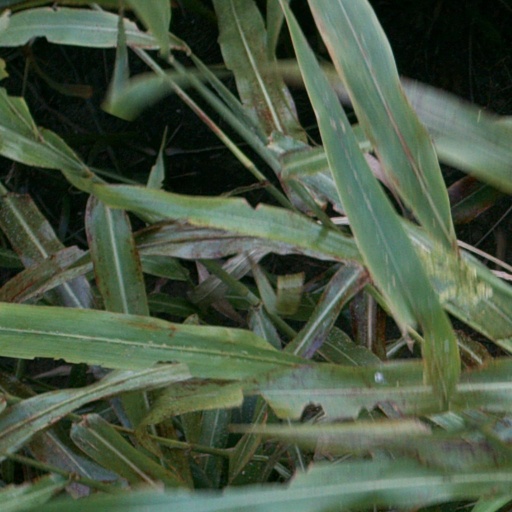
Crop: sorghum